Craigmillar Castle

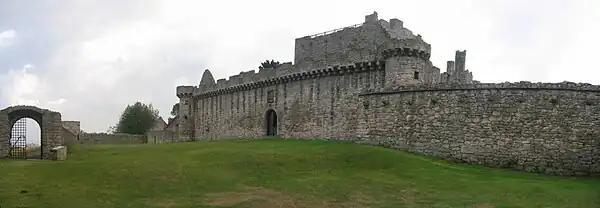
The outer court, with the gate on the left, and the main part of the castle centre-right

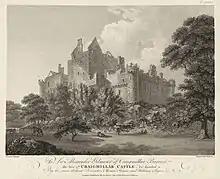
Thomas Hearne and William Byrne's 1782 engraving, dedicated to Sir Alexander Gilmour of Craigmillar Castle.

The outer walls, dating from the early mid-16th century, are smaller and less formidable than the inner walls, but they enclose a much larger area. A round tower at the north-east corner has gun holes and a doocot, or pigeon house, upstairs. The family chapel was built around 1520, and dedicated to St Thomas Becket. It is now a roofless burial aisle, still used by the Gilmour family. Gardens occupied the east and west parts of the courtyard, with the western terrace overlooked by the large windows of the west range. The barn at the north-west of the courtyard was converted into a Presbyterian church, for the village of Liberton, in 1687. South of the castle were informal gardens and orchards, with the bases of 16th-century viewing towers remaining at the corners of this drystone-walled enclosure. The former fish pond, shaped like a letter P for Preston, is a nationally significant archaeological garden feature, due to its rarity. In the 1820s, a plan was drawn up to lay out picturesque landscape gardens between Inch House and the castle, which would have incorporated "Queen Mary's Tree", a Sycamore supposedly planted by Mary, Queen of Scots. Much of the woodland within the castle estate dates from the early to mid 19th century.